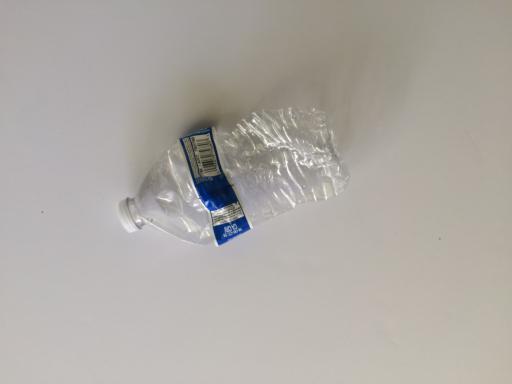
Waste category: plastic